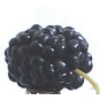
Label: mulberry